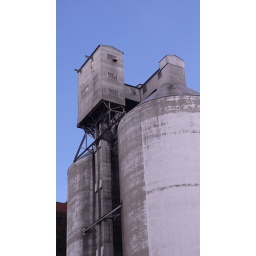
castle in the sky